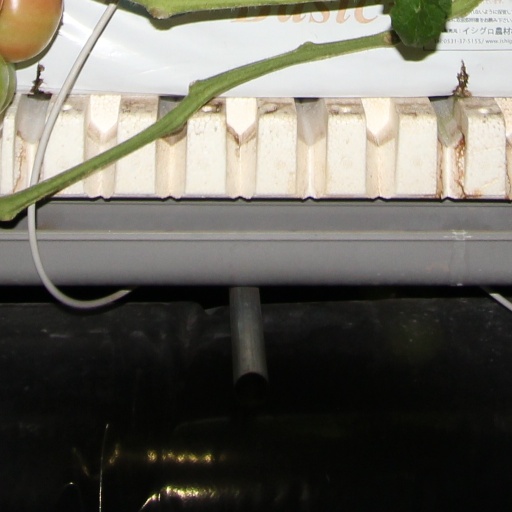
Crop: tomato